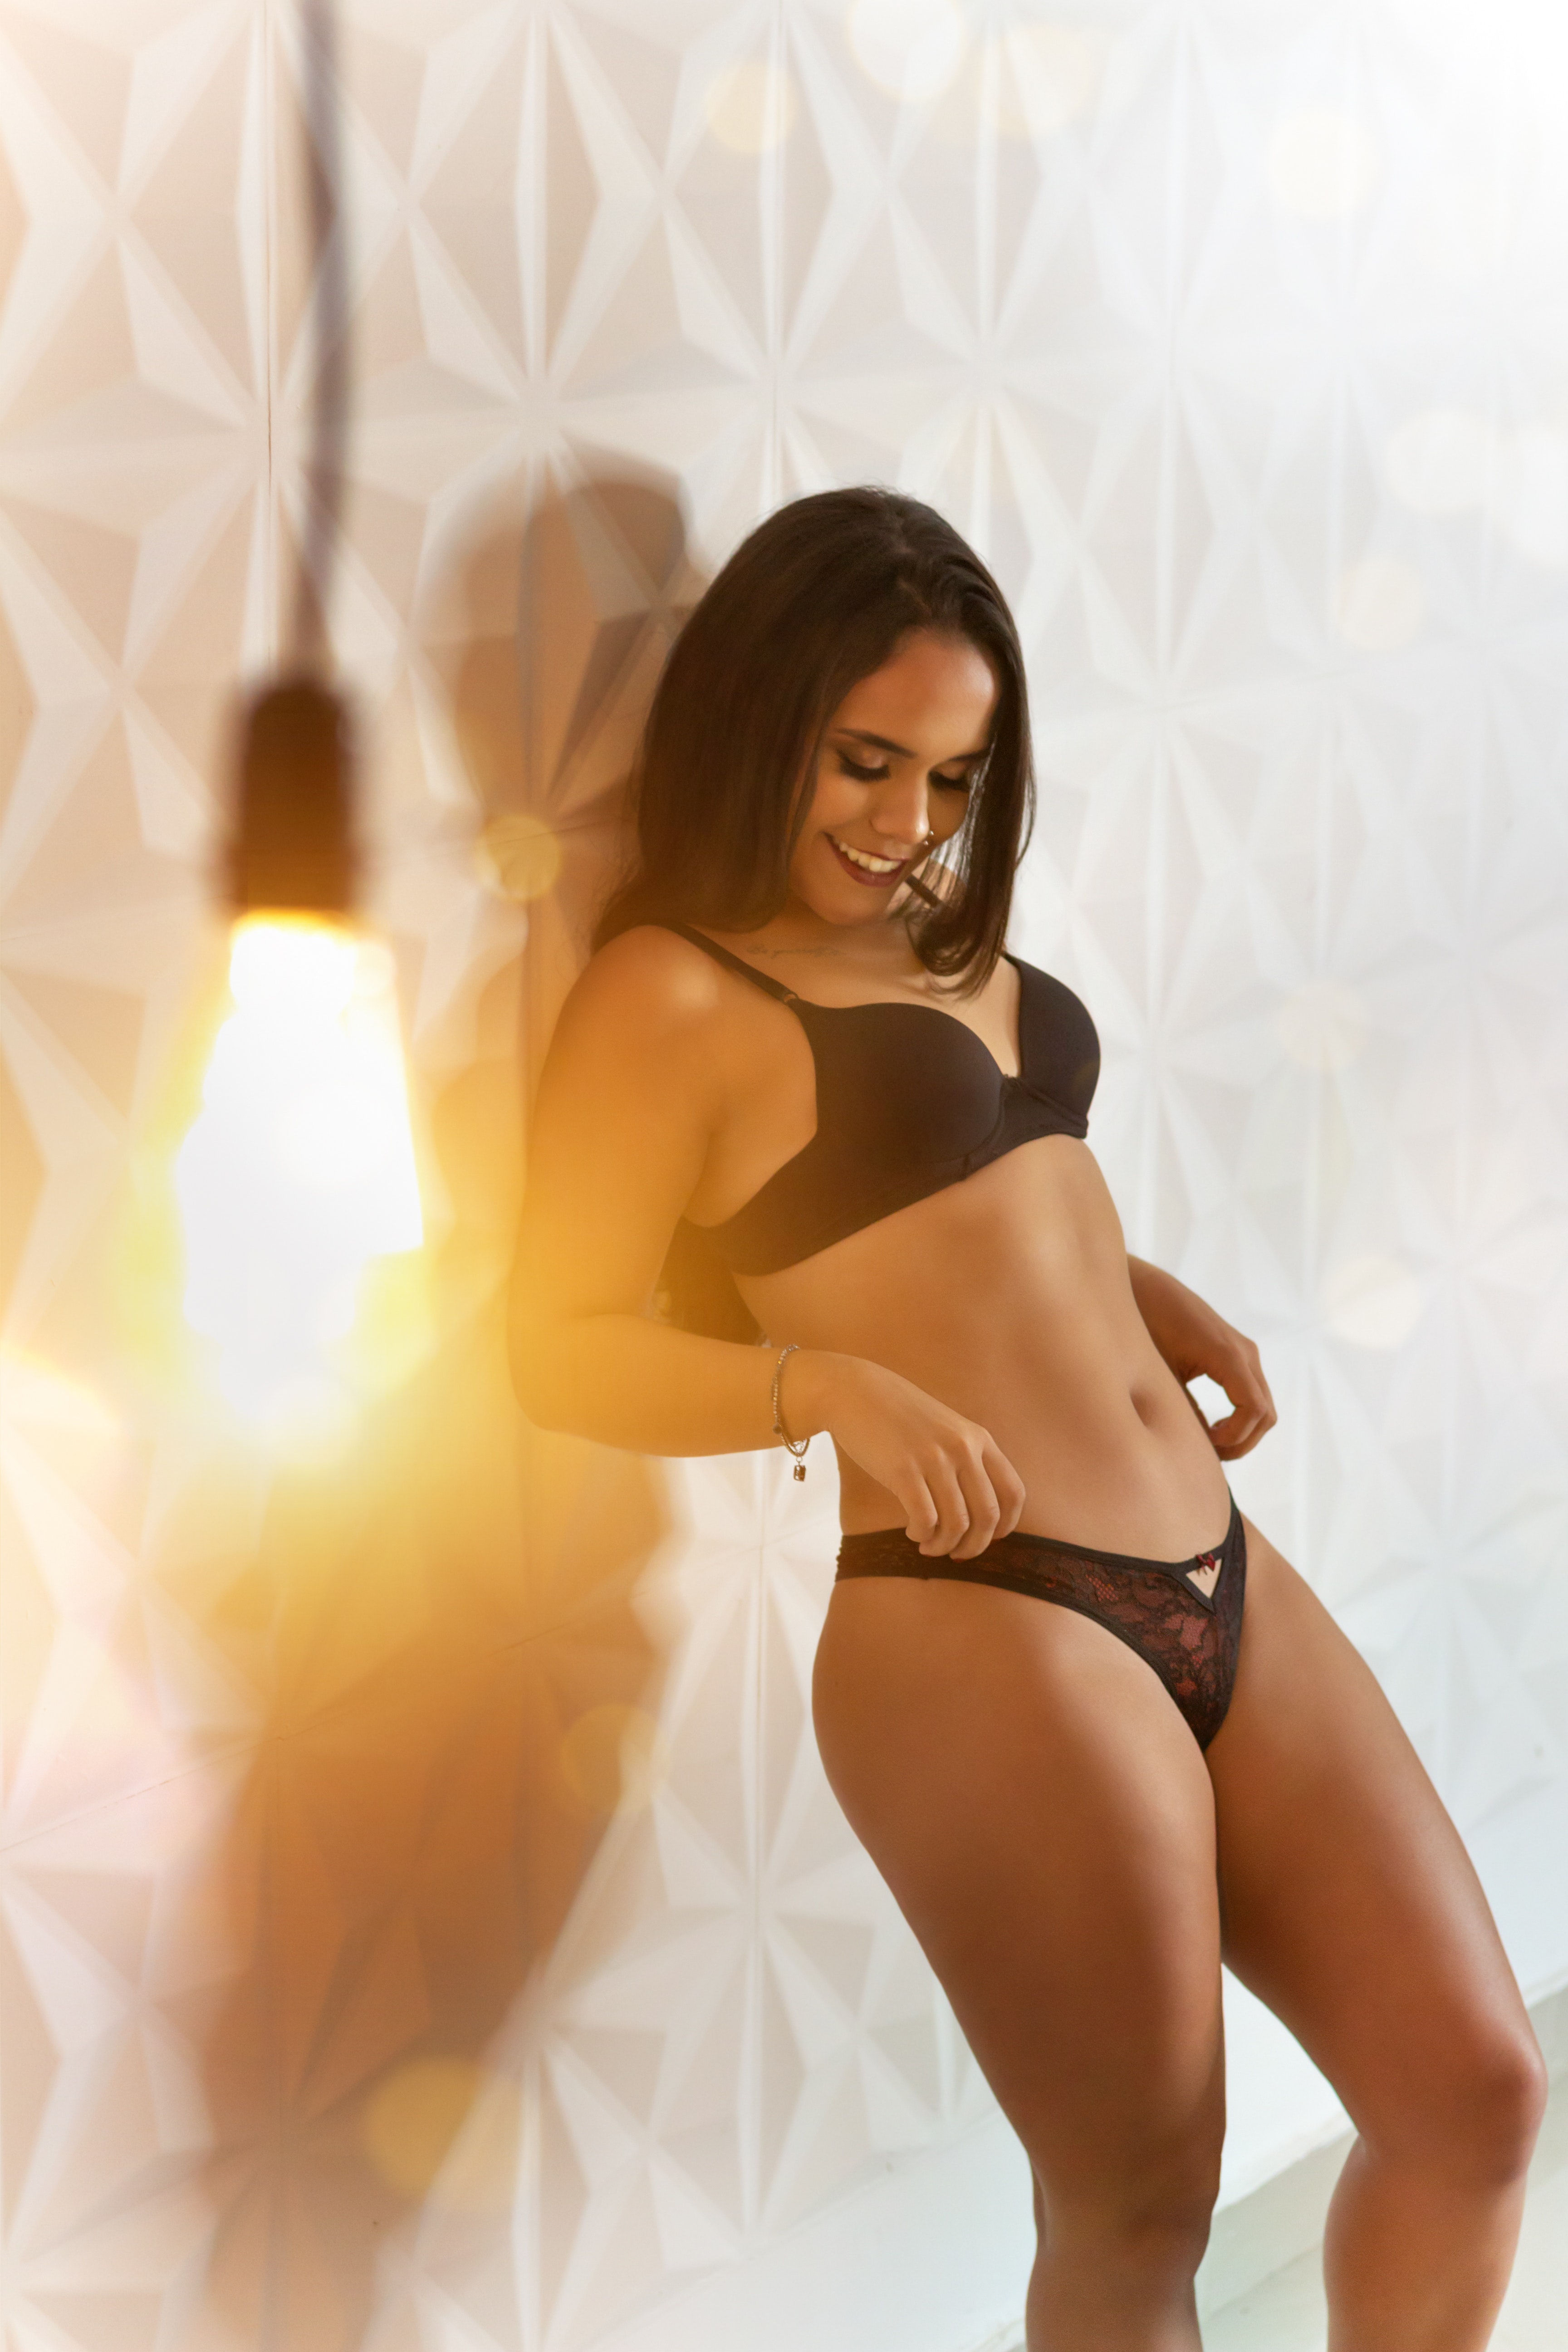
lingerie, undergarment, clothing, bikini, thigh, beauty, skin, leg, model, long hair, photo shoot, human leg, muscle, black hair, joint, swimwear, brown hair, photography, brassiere, abdomen, briefs, stomach, art model, swimsuit bottom